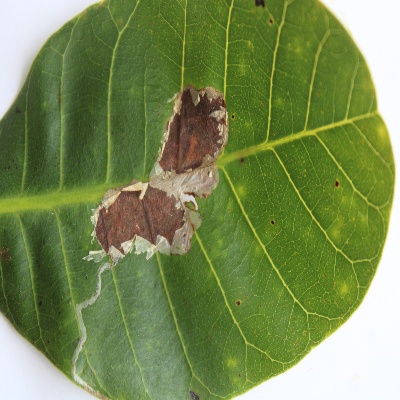
Crop: Cashew
Condition: leaf miner